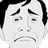
Emotion: sad